Daulat (1982 film)

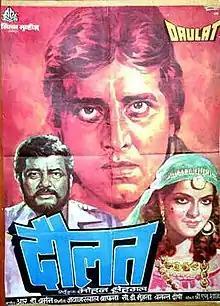

Daulat is a 1982 Bollywood action film directed by Mohan Segal.The film stars Vinod Khanna, Raj Babbar, Zeenat Aman and Amjad Khan. The music was composed by R D Burman.